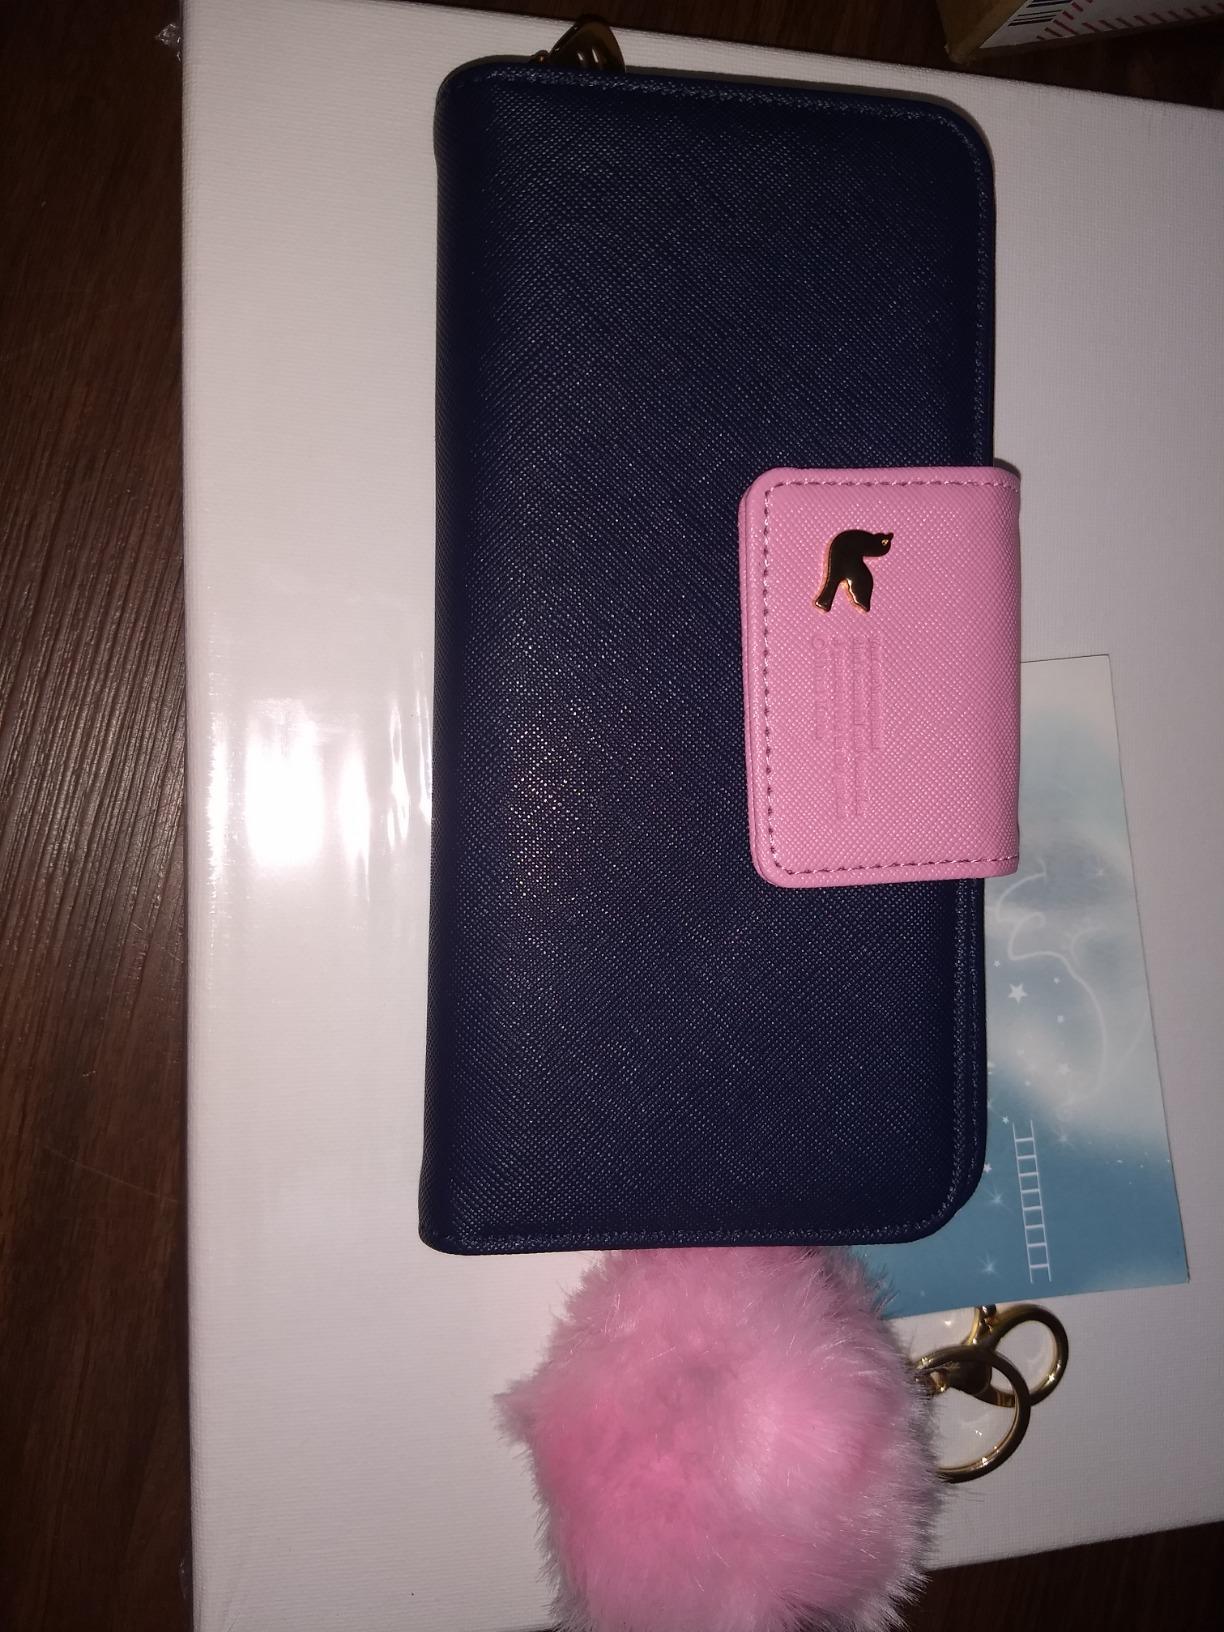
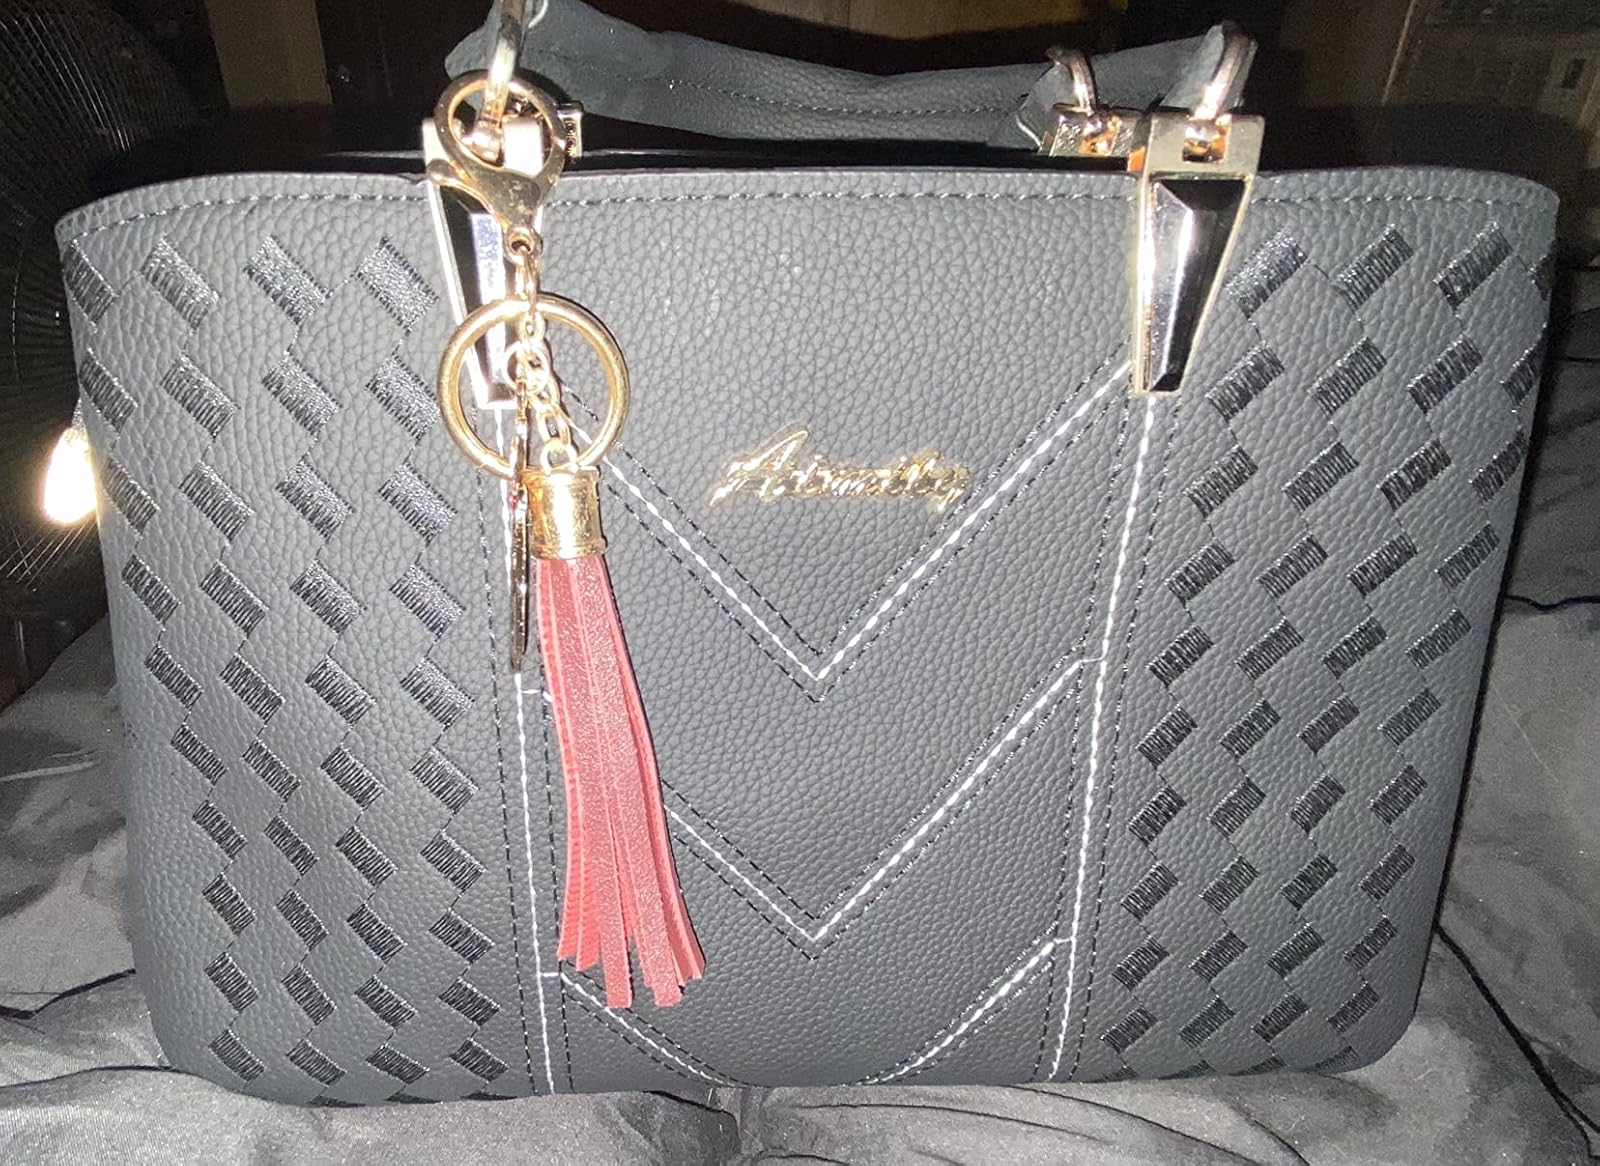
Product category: accessories_handbag
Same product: no